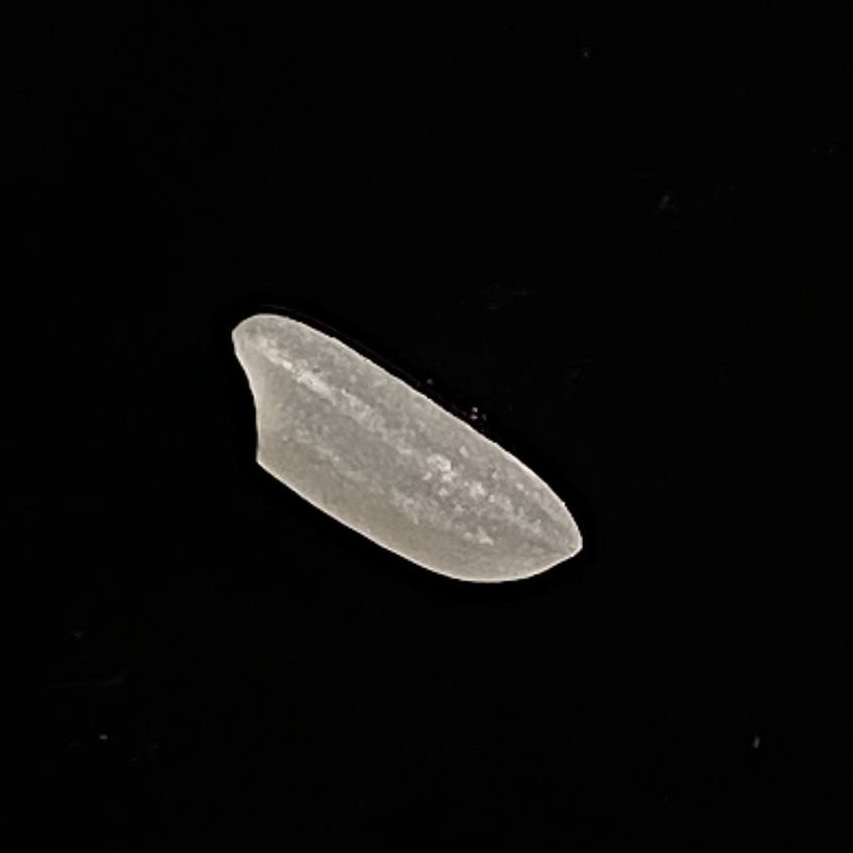
Rice variety: Katari_Polao